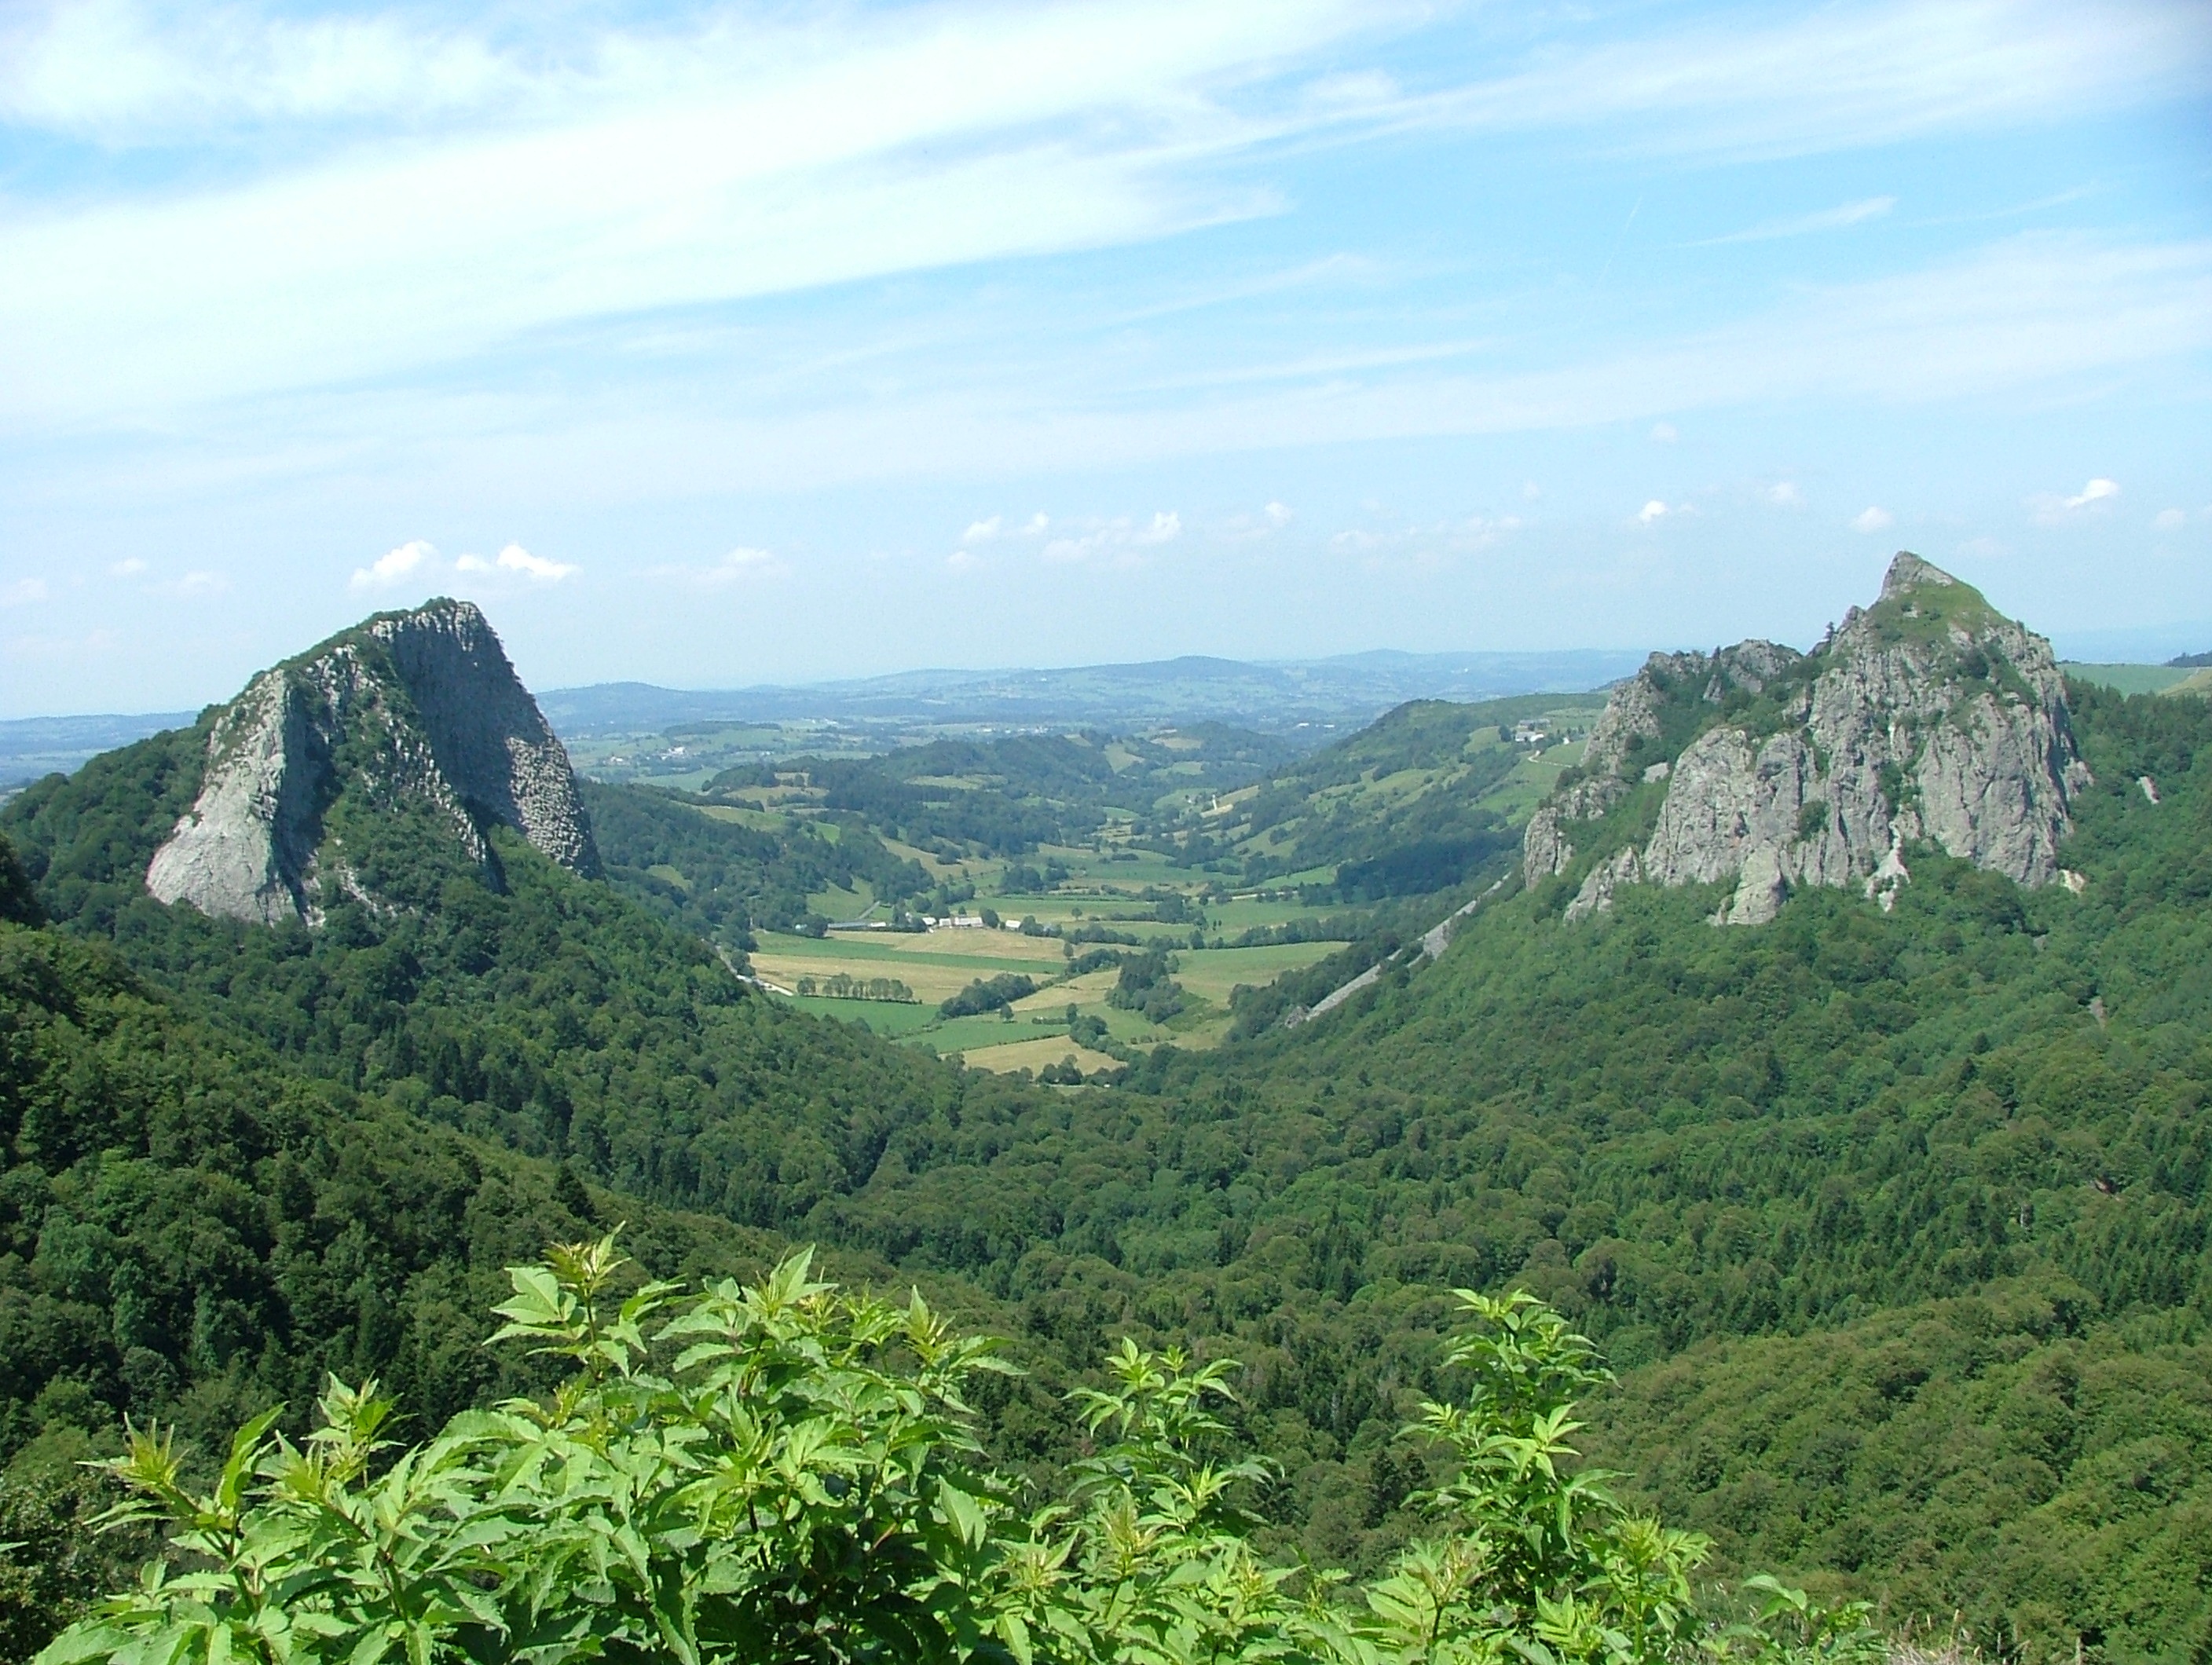
landscape, nature, forest, wilderness, walking, mountain, meadow, hill, adventure, valley, mountain range, jungle, volcano, ridge, summit, auvergne, vegetation, rainforest, plateau, habitat, ecosystem, landform, mountain pass, hill station, natural environment, geographical feature, mountainous landforms